Pembridge

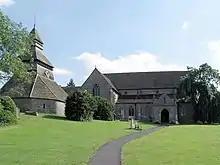
St Mary's parish church and (left) pyramidal belltower

In 1239, Pembridge was granted a royal charter to hold a market and two fairs: the Cowslip Fair held each May and the Woodcock Fair held each November. In the Middle Ages they were important events for agricultural labourers across the county to seek work from landowners.